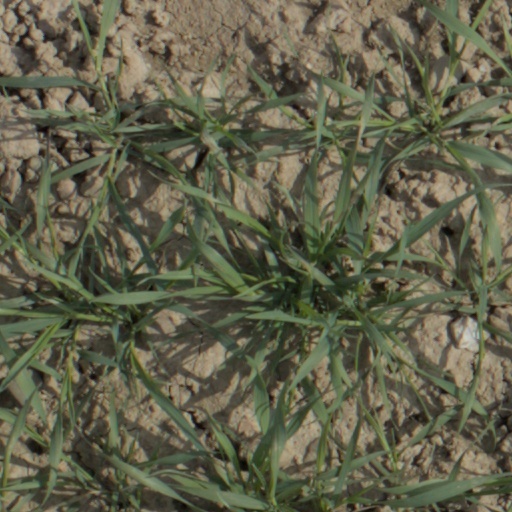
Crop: wheat